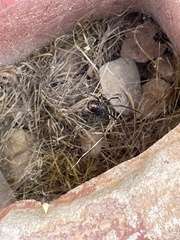
Species: Lactrodectus_hesperus